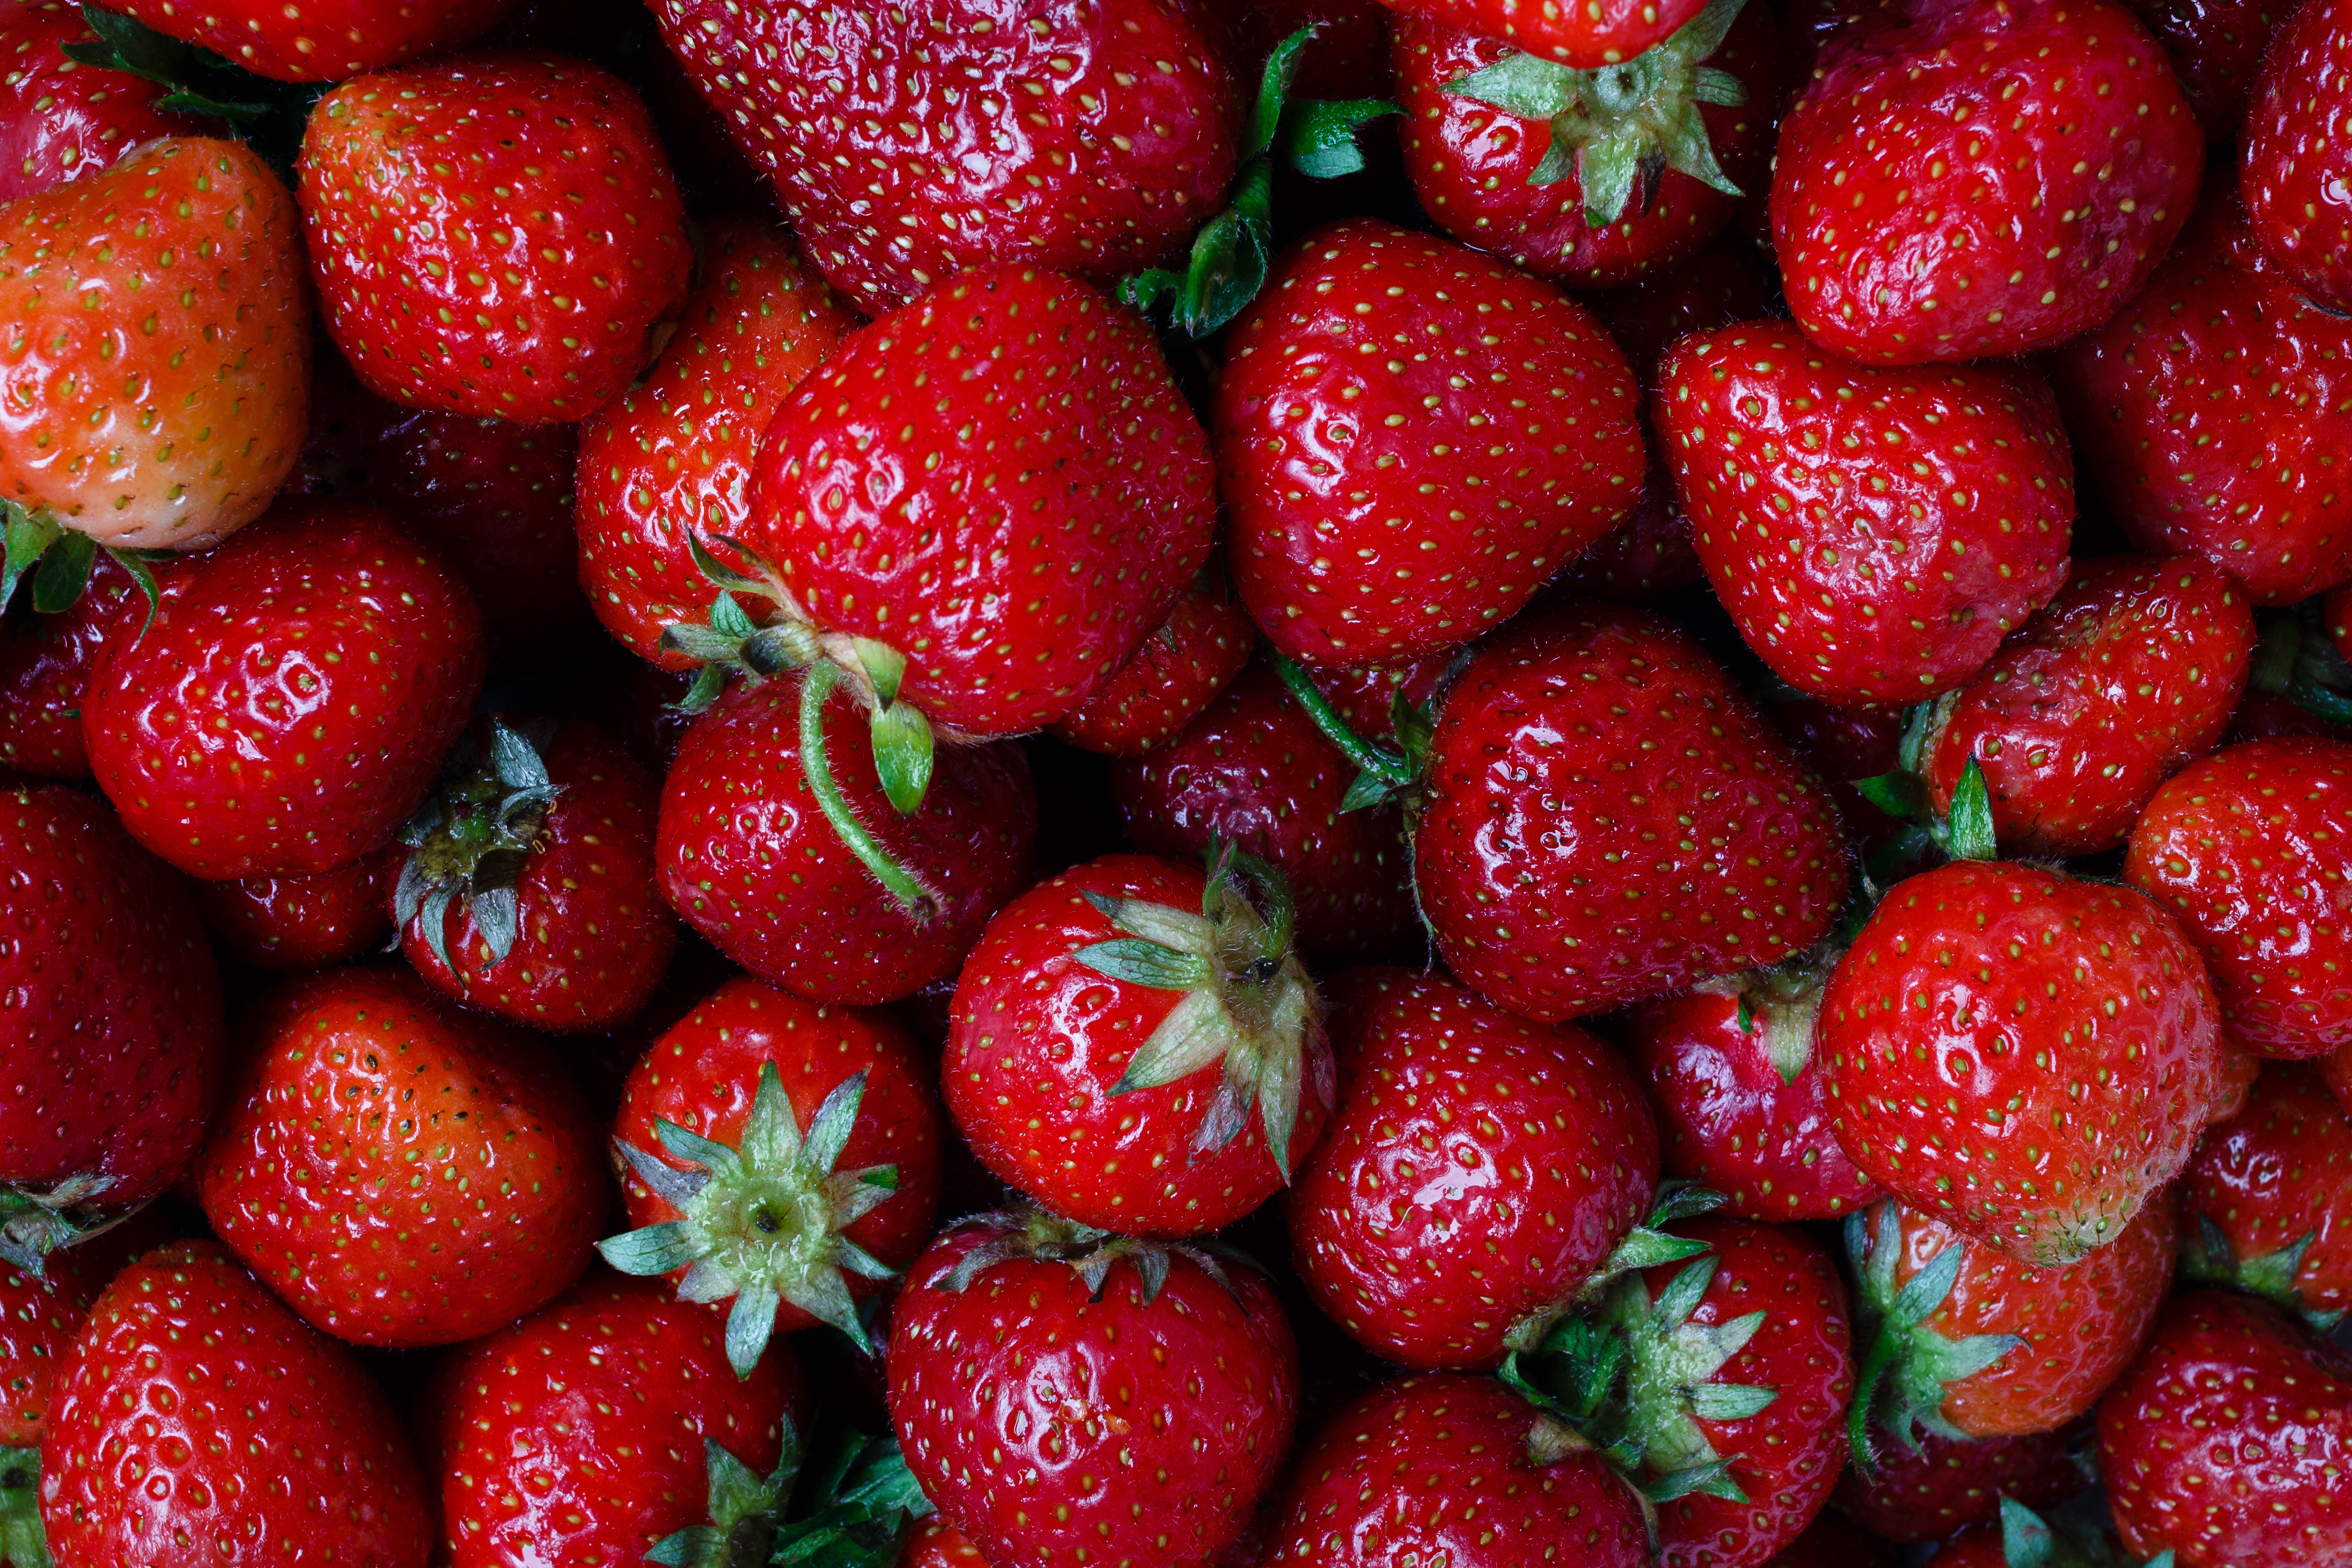
plant, fruit, berry, sweet, summer, food, red, harvest, produce, colorful, dessert, delicious, strawberry, nutrition, bright, tasty, strawberries, vitamins, nutrients, strawberry pie, strawberry muscat, frutti di bosco